History of Uttar Pradesh

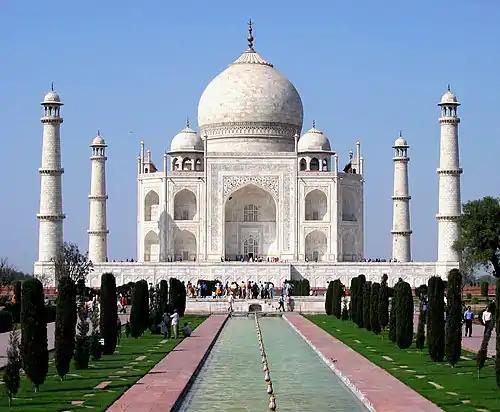
Taj Mahal in Agra, built by Mughal Emperor Shah Jahan in the 17th century.

Historically, the Gupta Empire emerged from the unification of the Gupta and Licchavis states, which aligns with this Purana's reference. The text seems to imply that the Licchavis of Nepal were identified with the Magadhas, and their joint domain included Magadha and the territory stretching westward to Prayag.